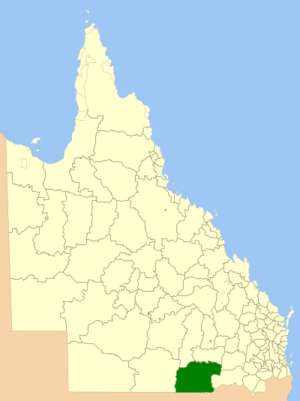
Le comté de Balonne est une zone d'administration locale au sud du Queensland en Australie. Il a une frontière commune avec la Nouvelle-Galles du Sud de 500 kilomètres.